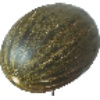
Label: Melon Piel de Sapo 1